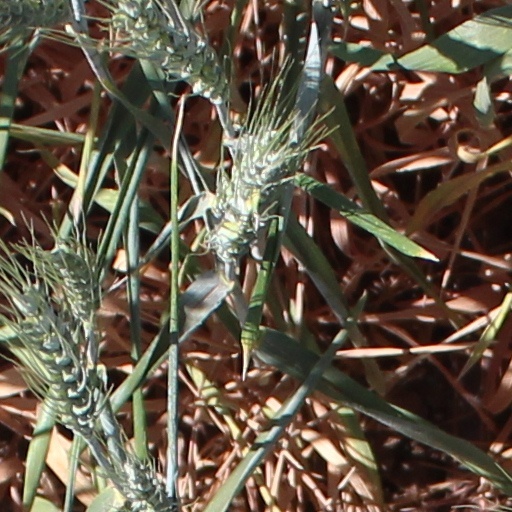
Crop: wheat